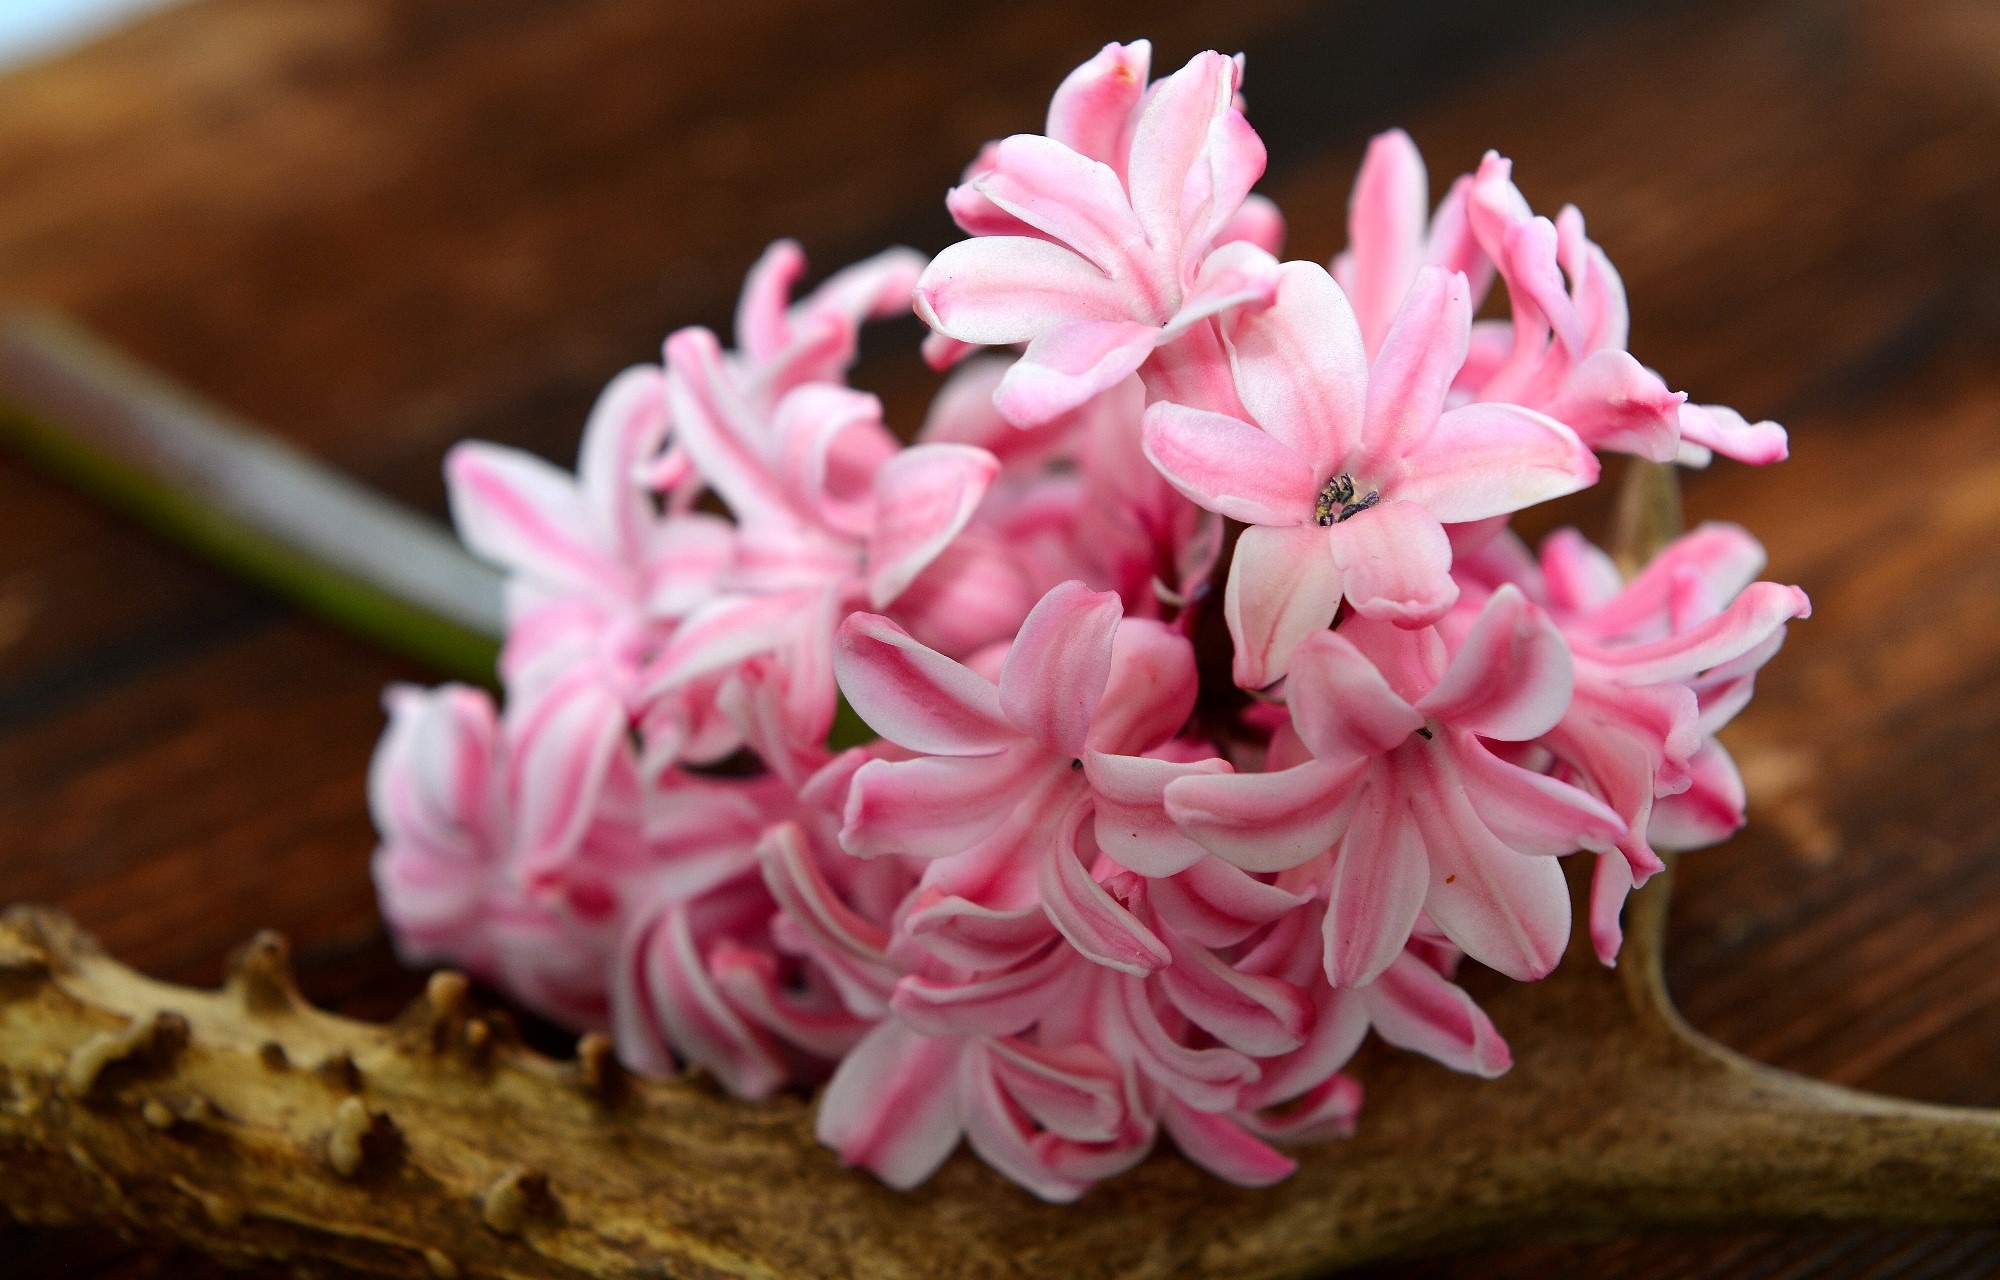
blossom, plant, wood, flower, petal, pink, close, flora, antler, flowers, fragrant, floristry, hyacinth, spring flower, macro photography, flowering plant, fragrant flower, land plant